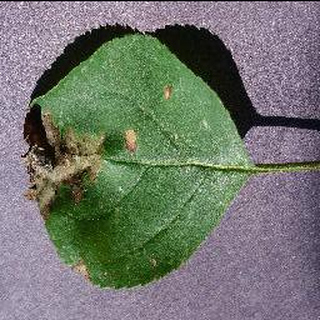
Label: apple_black_rot